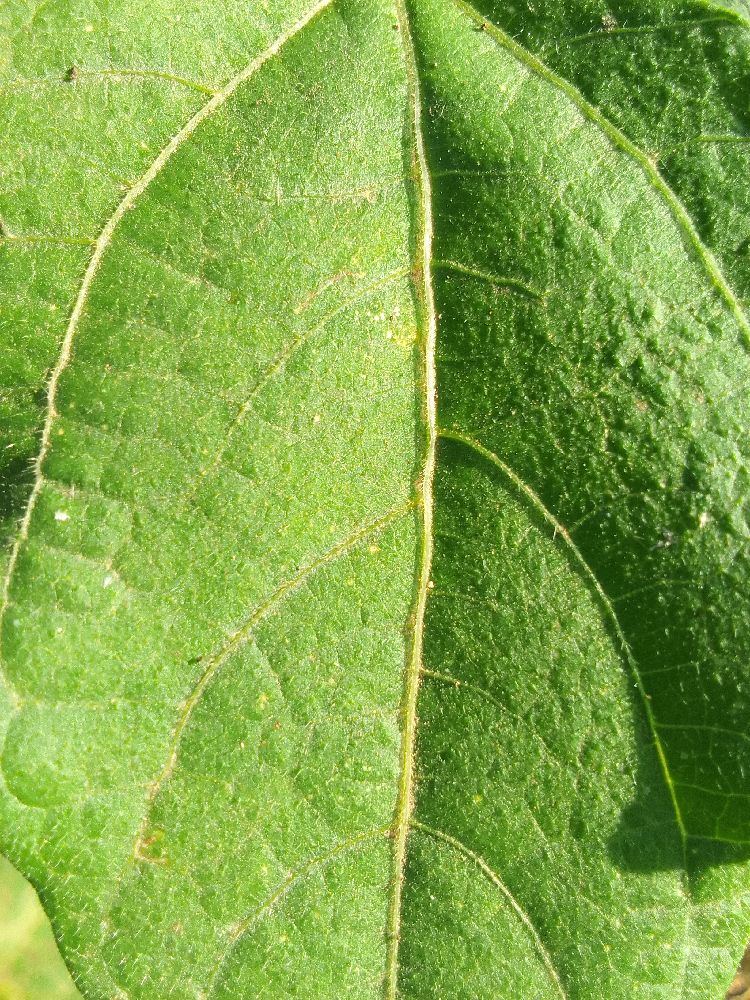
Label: healthy